Randers

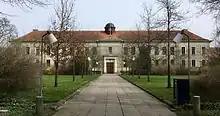
Randers Statsskole. Gymnasium

There are many public and private schools in the city, with Randers Realskole as the biggest private school in Denmark.